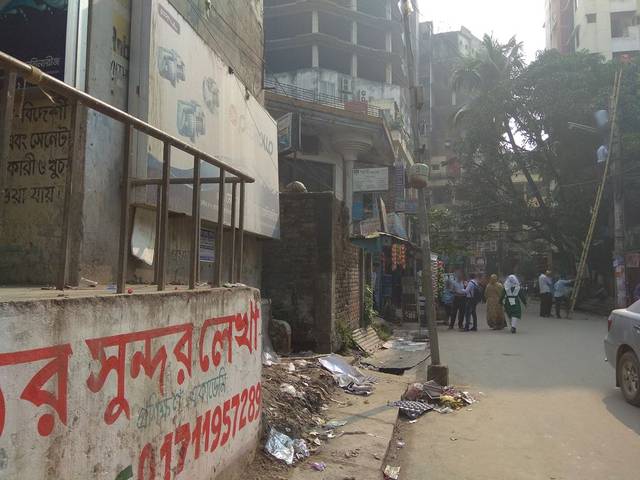
Region: Bangladesh
Coordinates: 23.869, 90.4